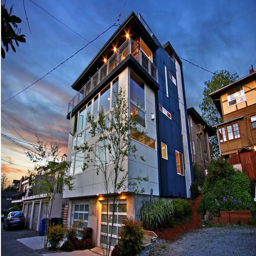
side view of the home .